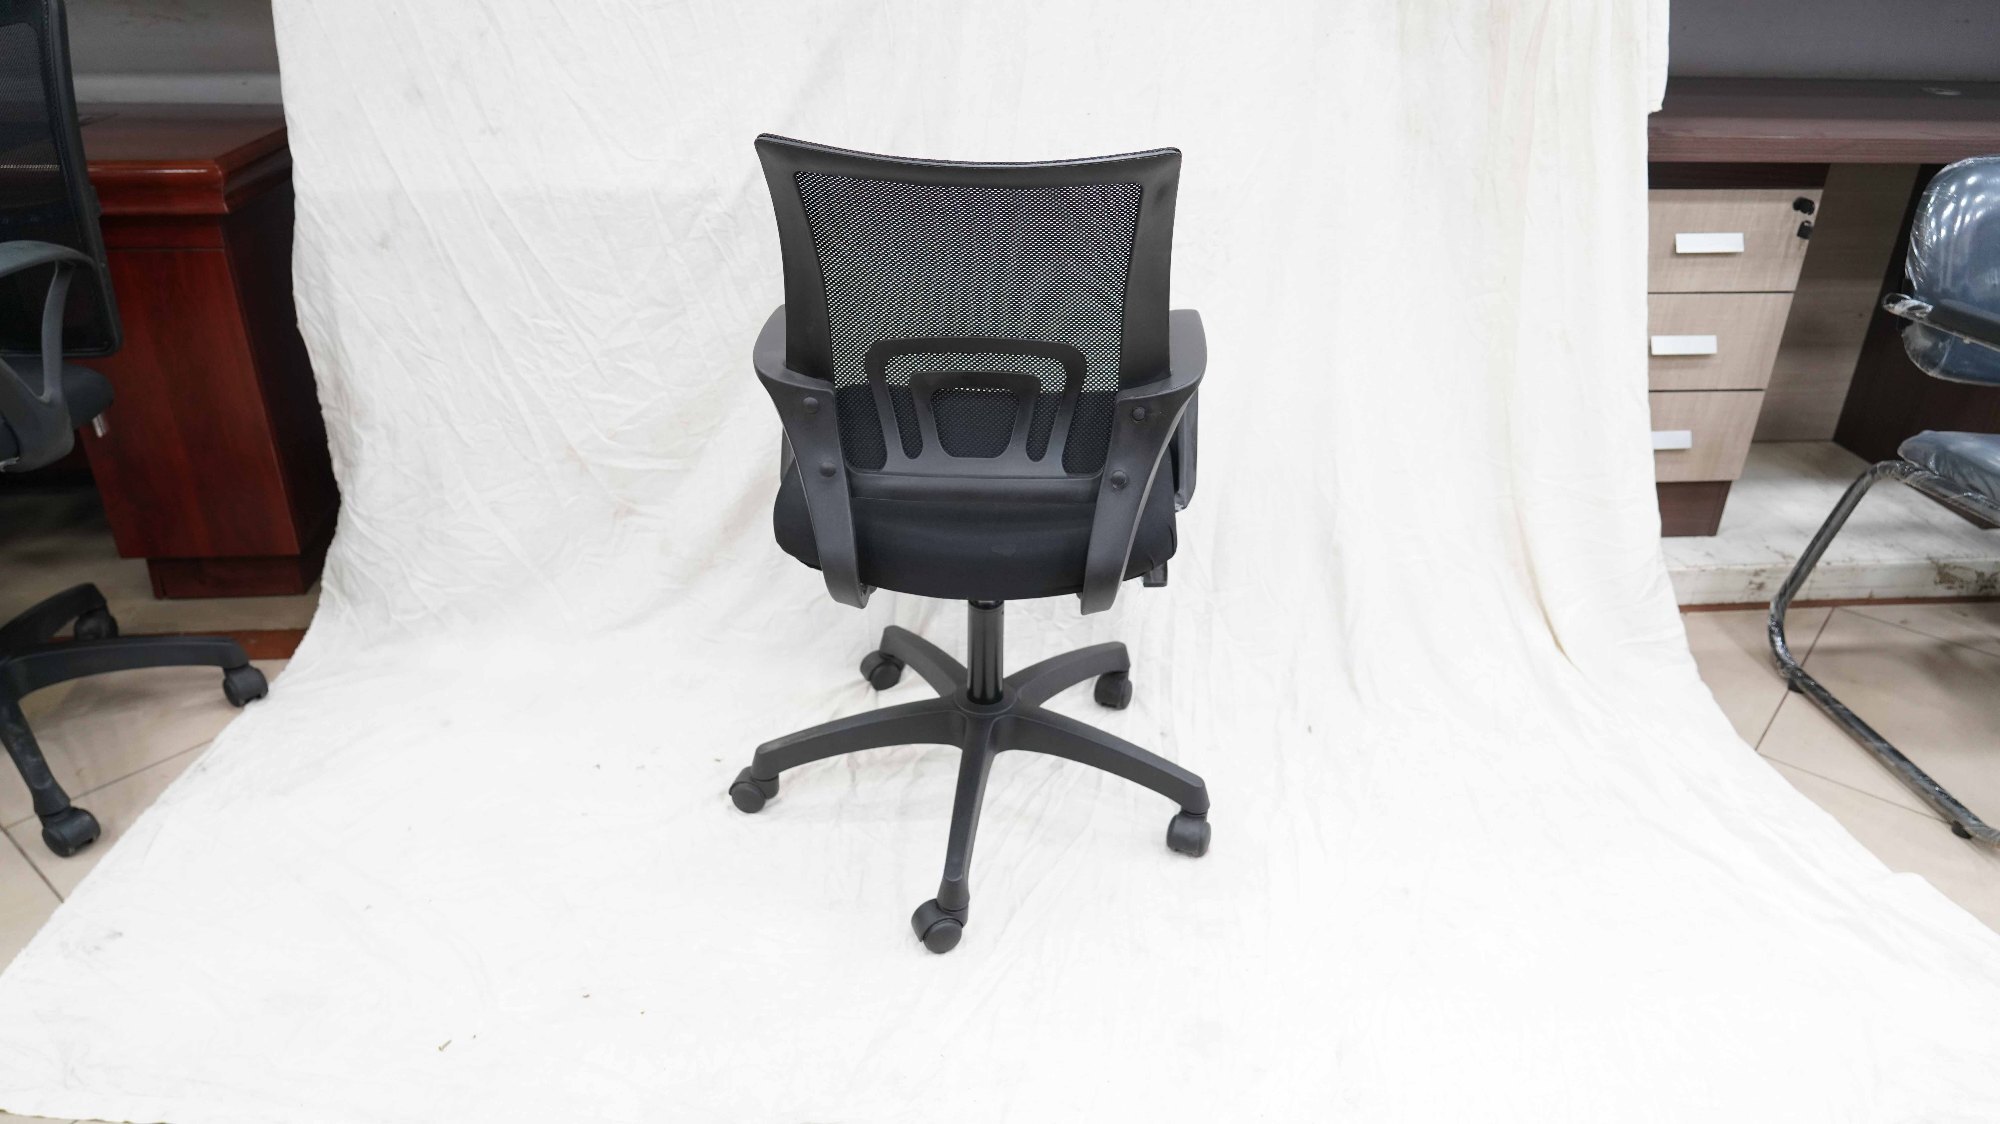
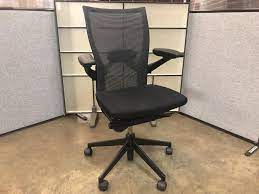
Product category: items_chair
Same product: no